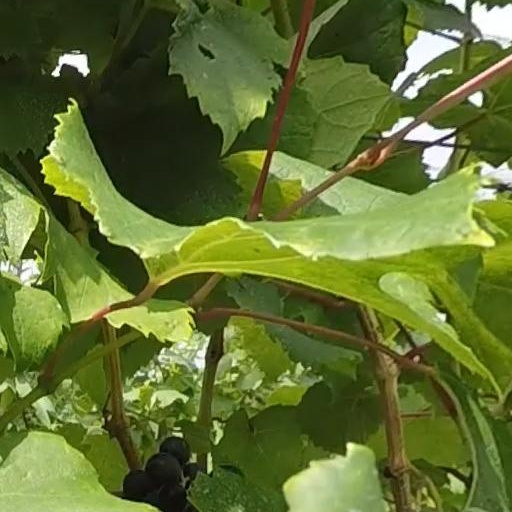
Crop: grape